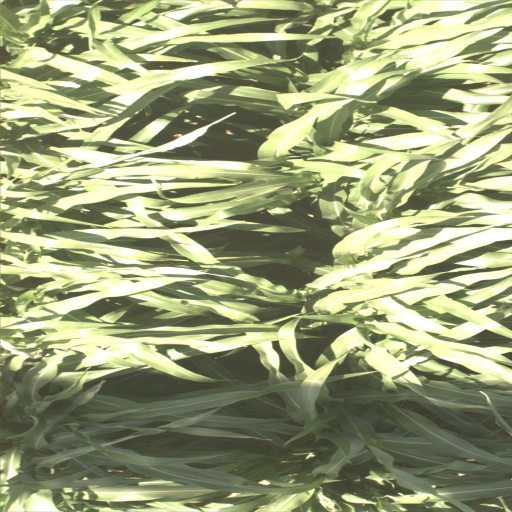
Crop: sorghum